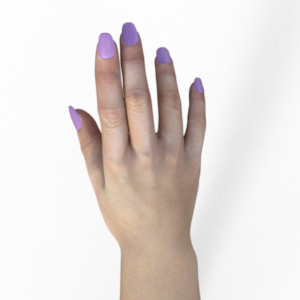
Label: paper